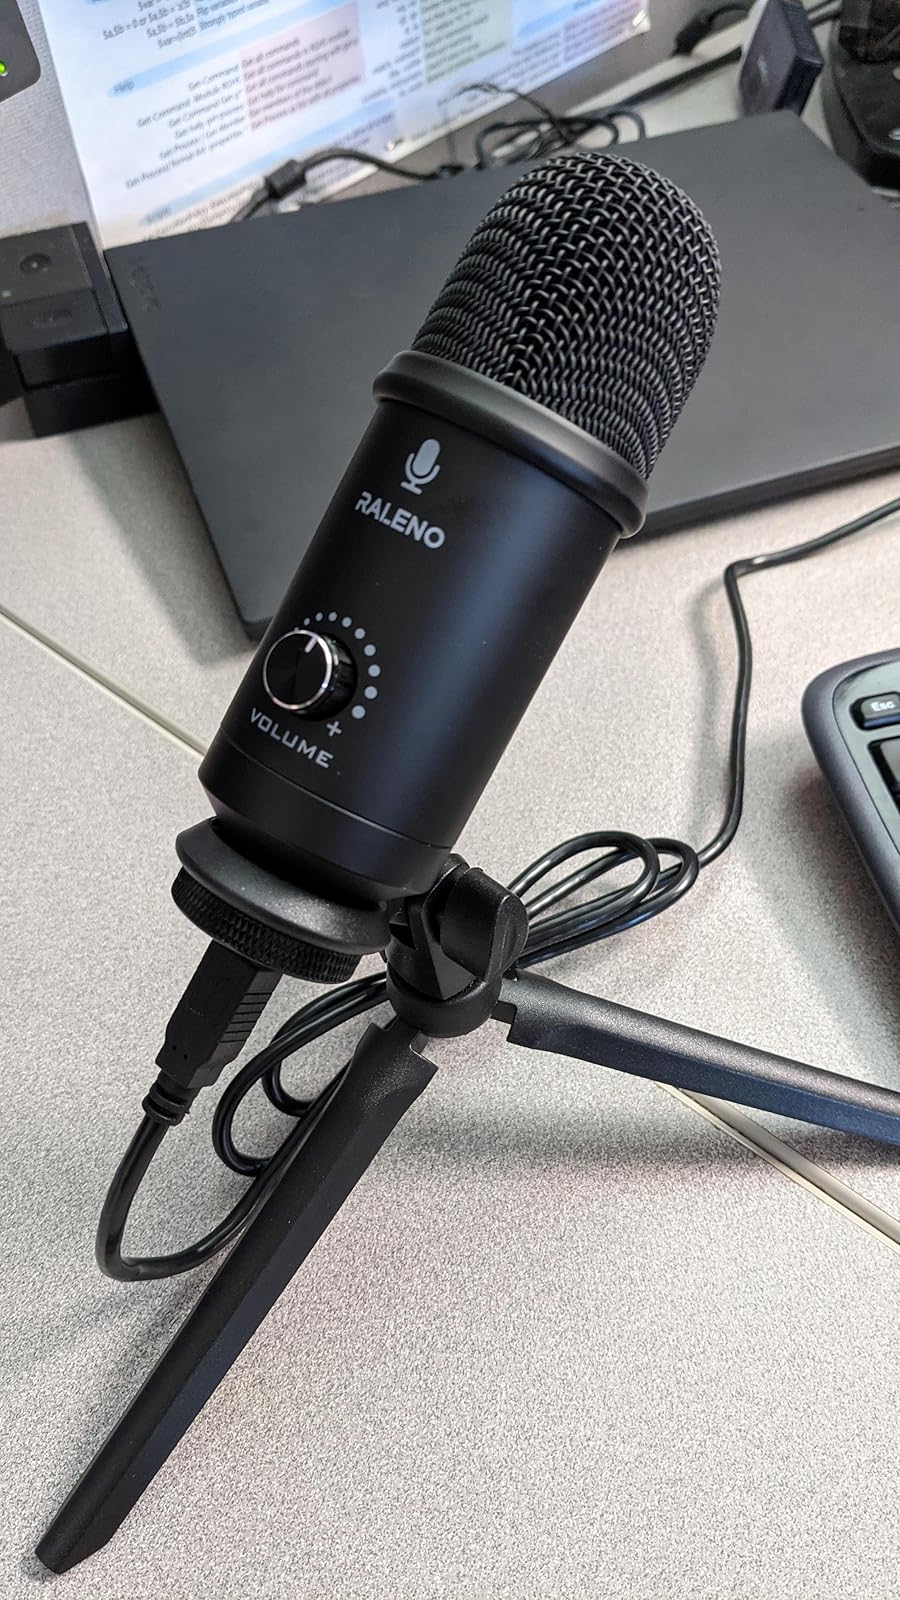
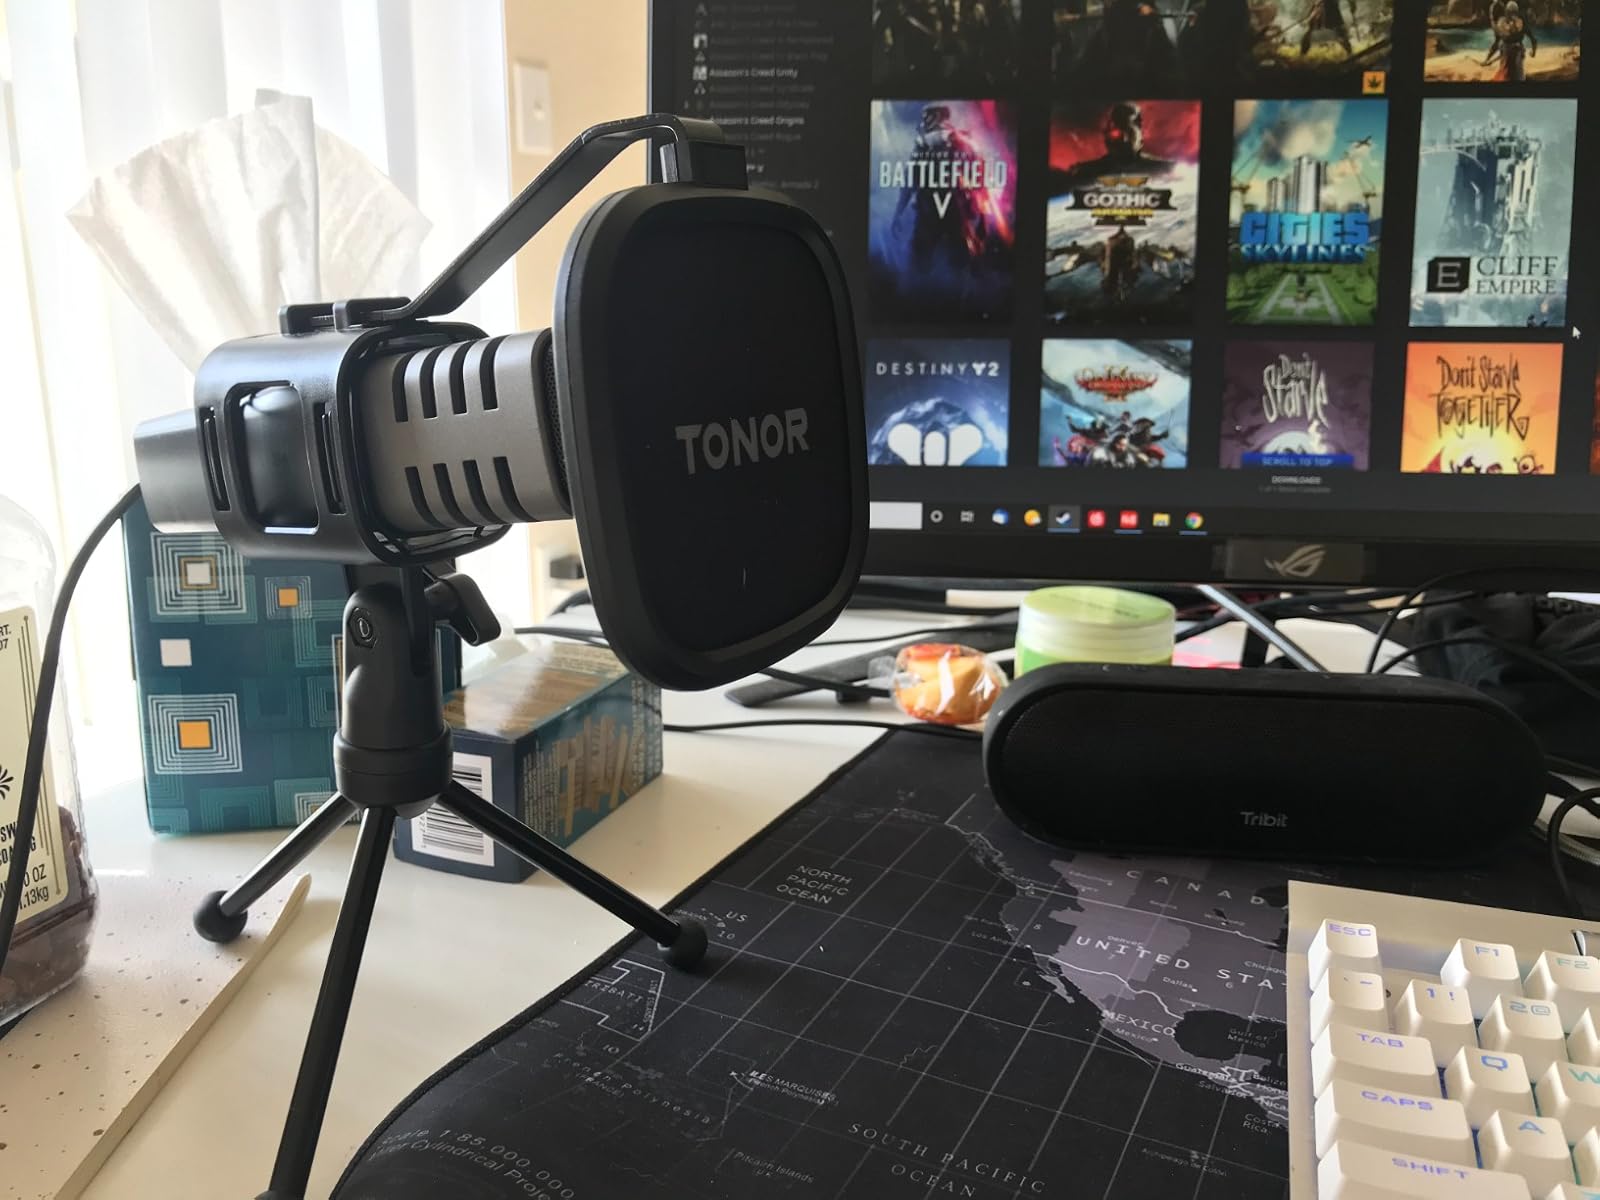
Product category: microphone
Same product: no